Nasair

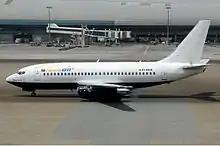
A Nasair Boeing 737-200

Nasair, officially known as Nasair Eritrea, was an airline based in Asmara, Eritrea. It operated scheduled flights to domestic destinations in Eritrea, as well as limited scheduled services to the Middle East and Eastern Africa. As of May 2014 the airline was reported to be "out of business."